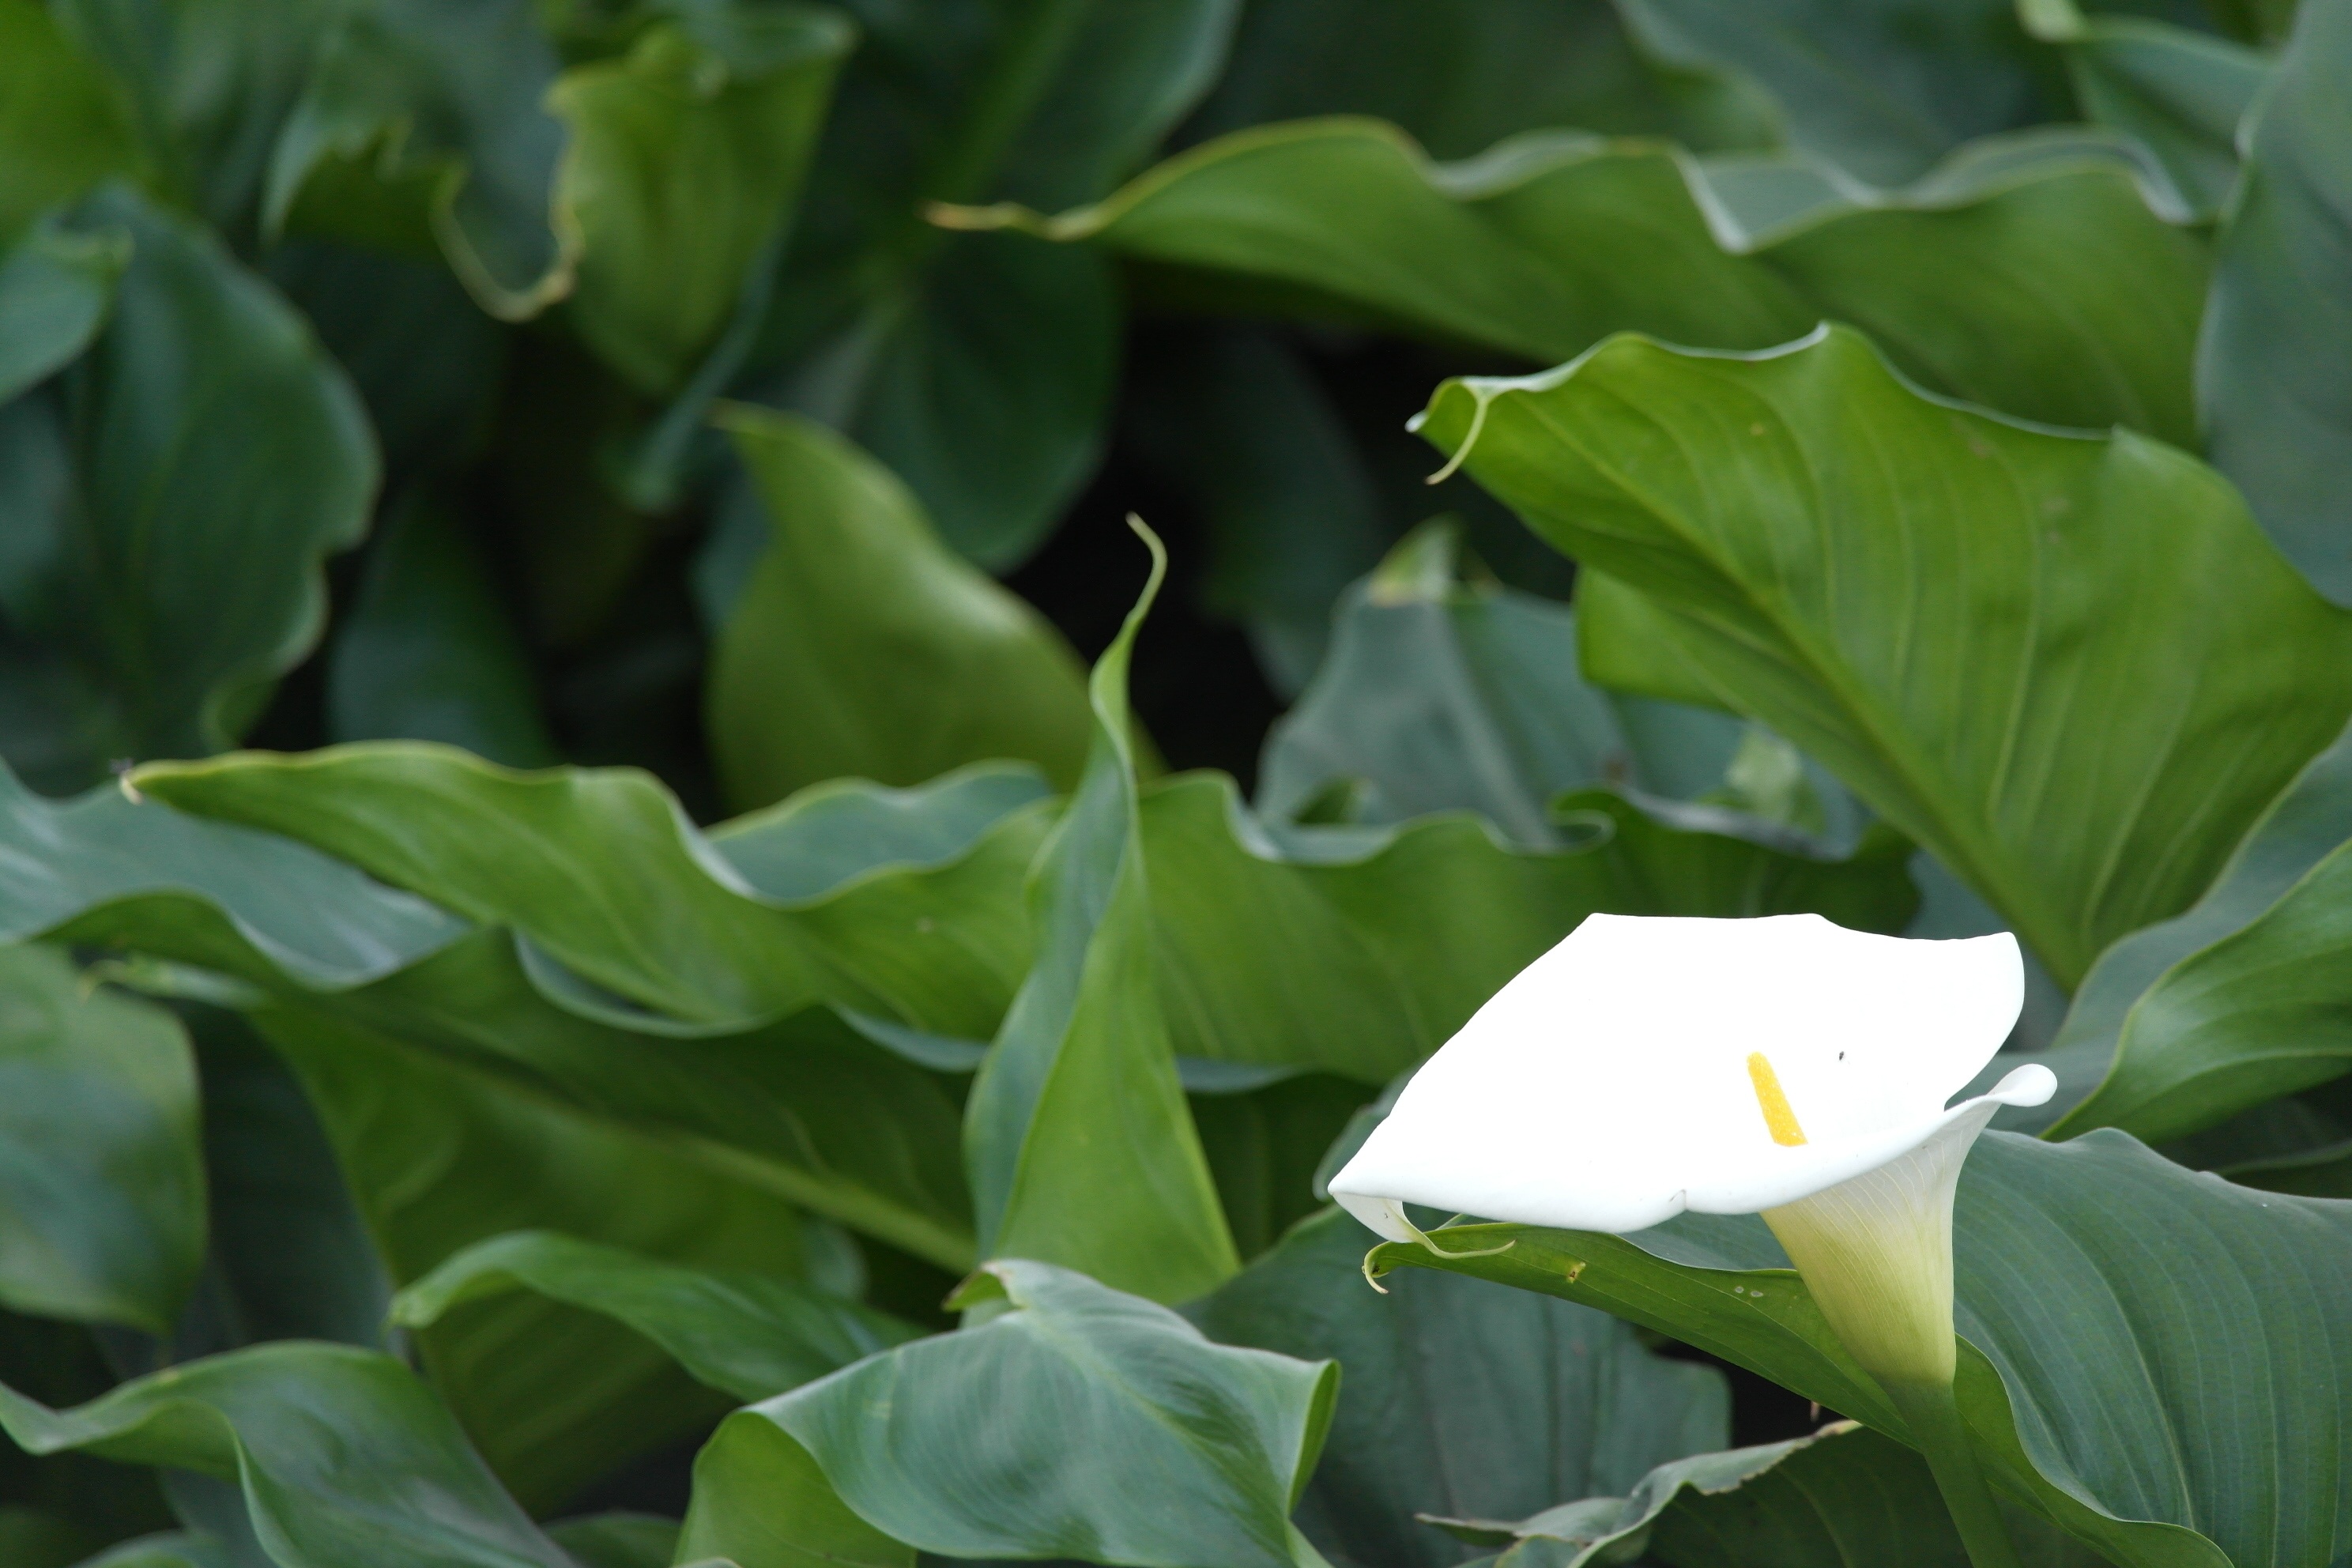
nature, plant, white, leaf, flower, bloom, spring, green, botany, aquatic plant, flora, white flower, calla, arum, bianca, flowering plant, land plant